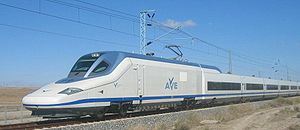
Madrid / Infrastruktur / Jernbaner
Spansk højhastighedstog
Madrid er Spaniens hovedstad og landets største by. Selve byen har omkring 3,3 millioner indbyggere, og hovedstadsområdet har over 6 millioner indbyggere. Målt på befolkningstal er selve byen den tredjestørste i EU efter London og Berlin, og hovedstadsområdet er ligeledes tredjestørst efter London og Paris. Byens areal er omkring 605 km².